Hans-Jochen Jaschke

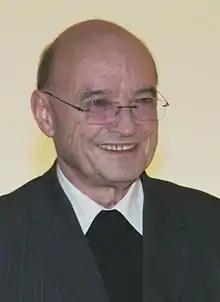
Jaschke in 2012

Hans-Jochen Jaschke (29 September 1941 – 11 July 2023) was a German Catholic prelate. He was auxiliary bishop of Osnabrück from 1989 to 1994 and of Hamburg from 1994 to 2016. He was responsible for ecumenism and inter-religious dialogue, and represented the Catholic Church in the media.